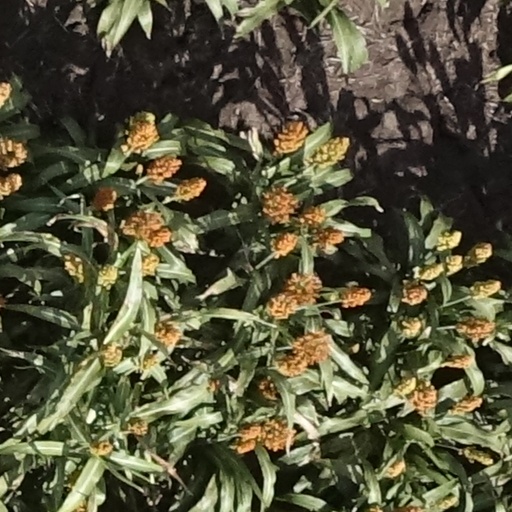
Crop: sorghum